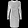
Label: Dress